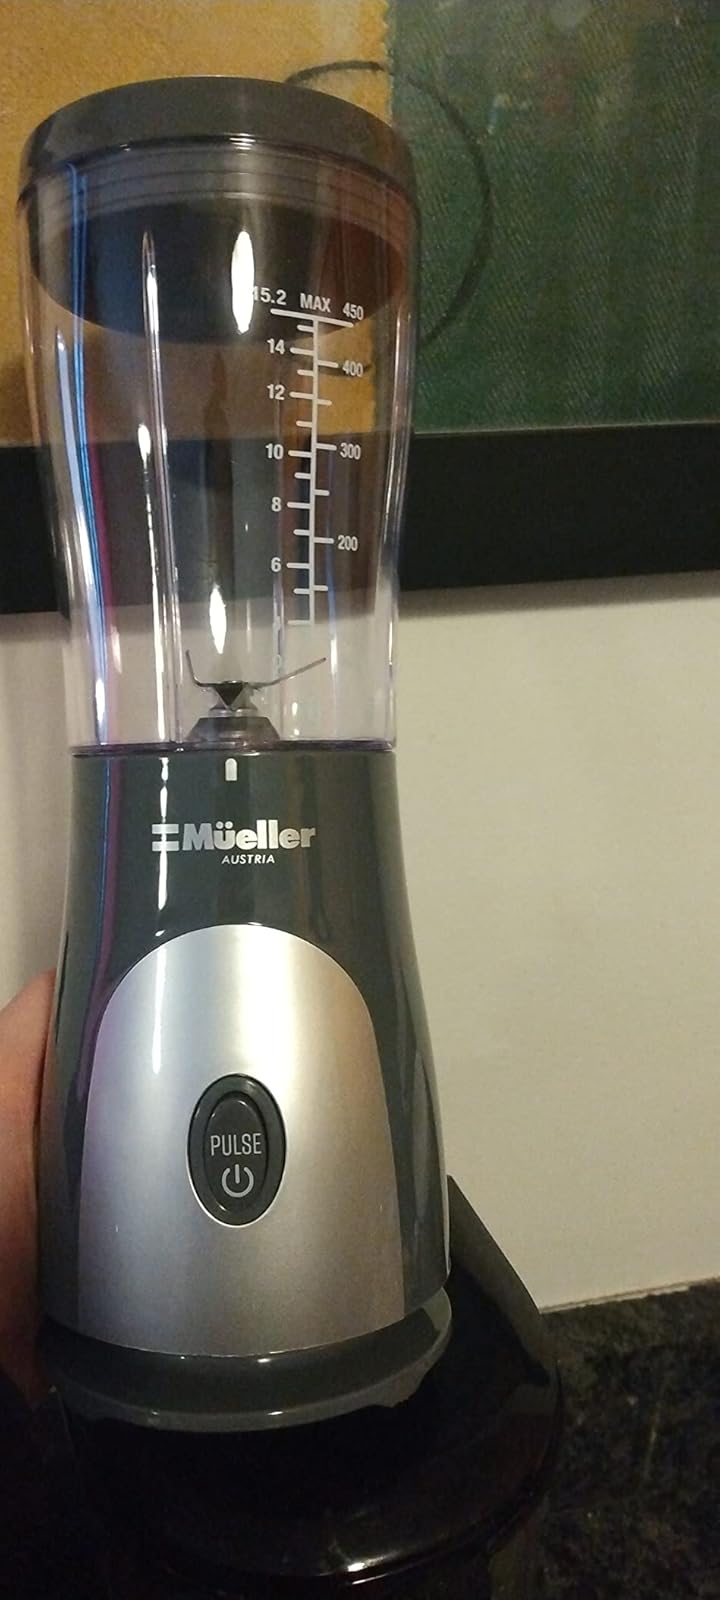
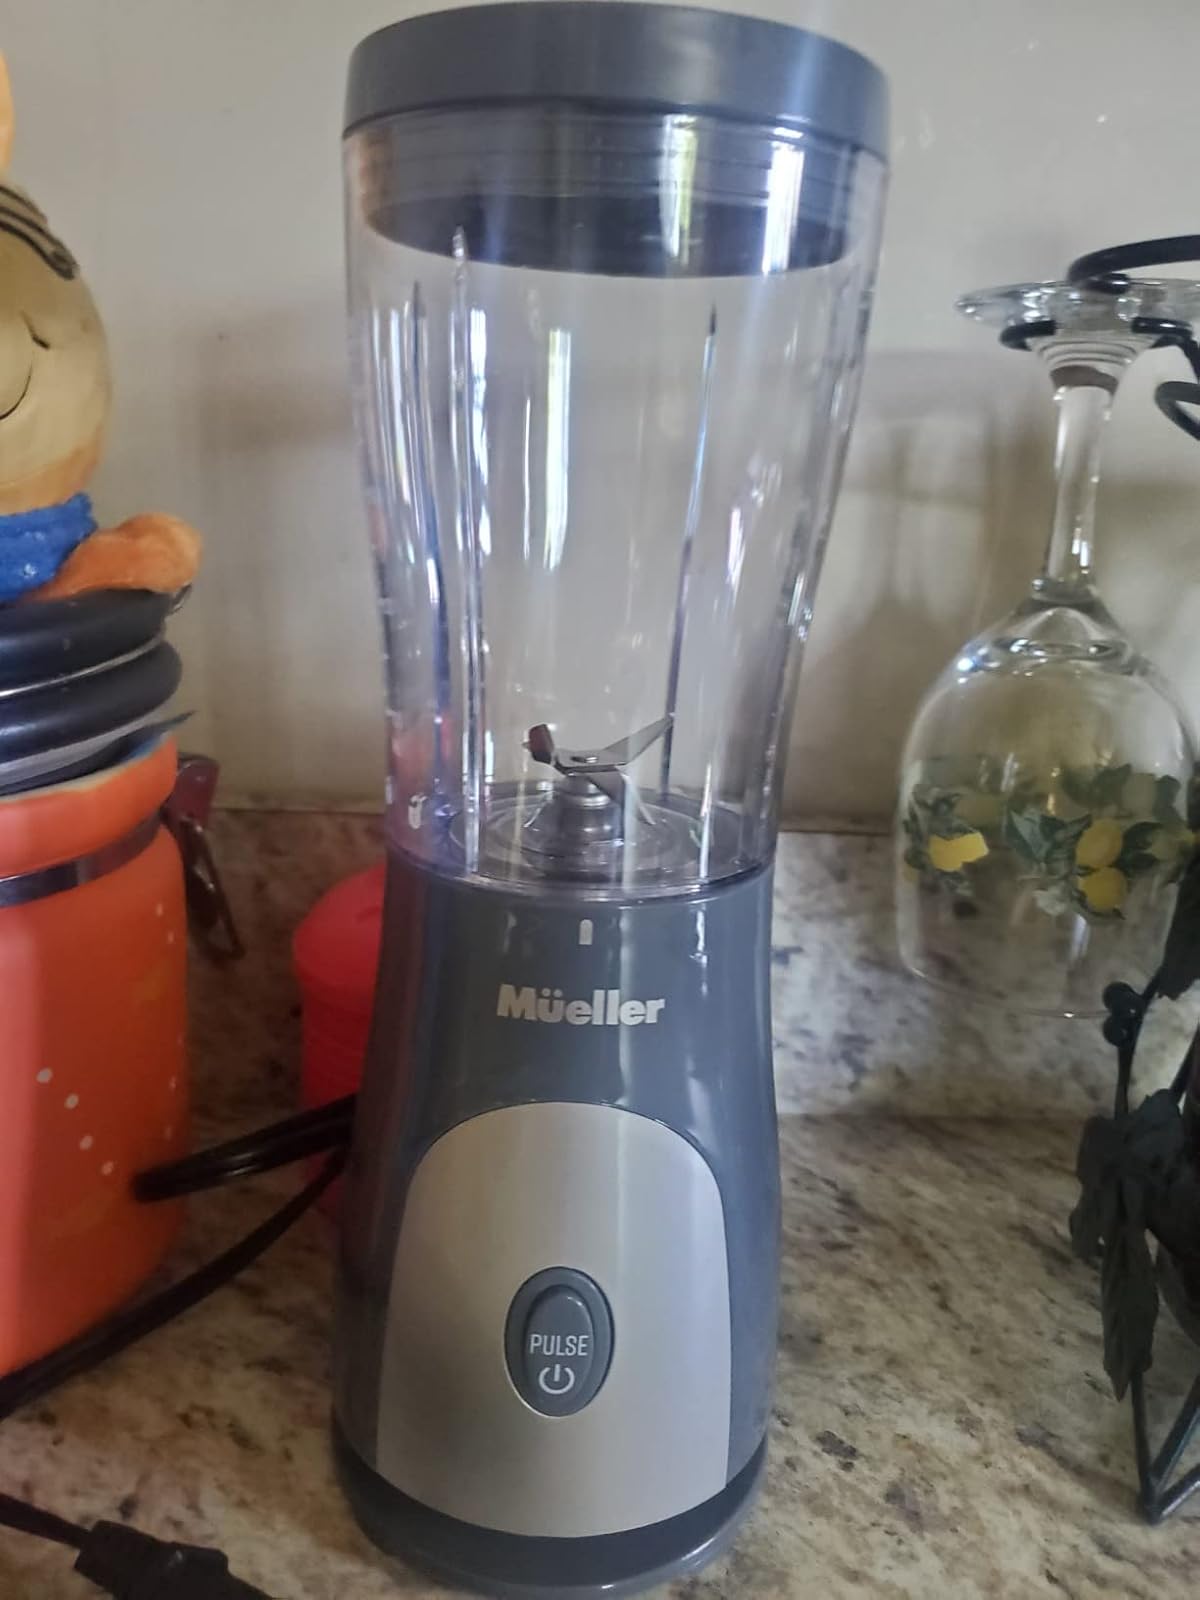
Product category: items_blender
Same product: yes